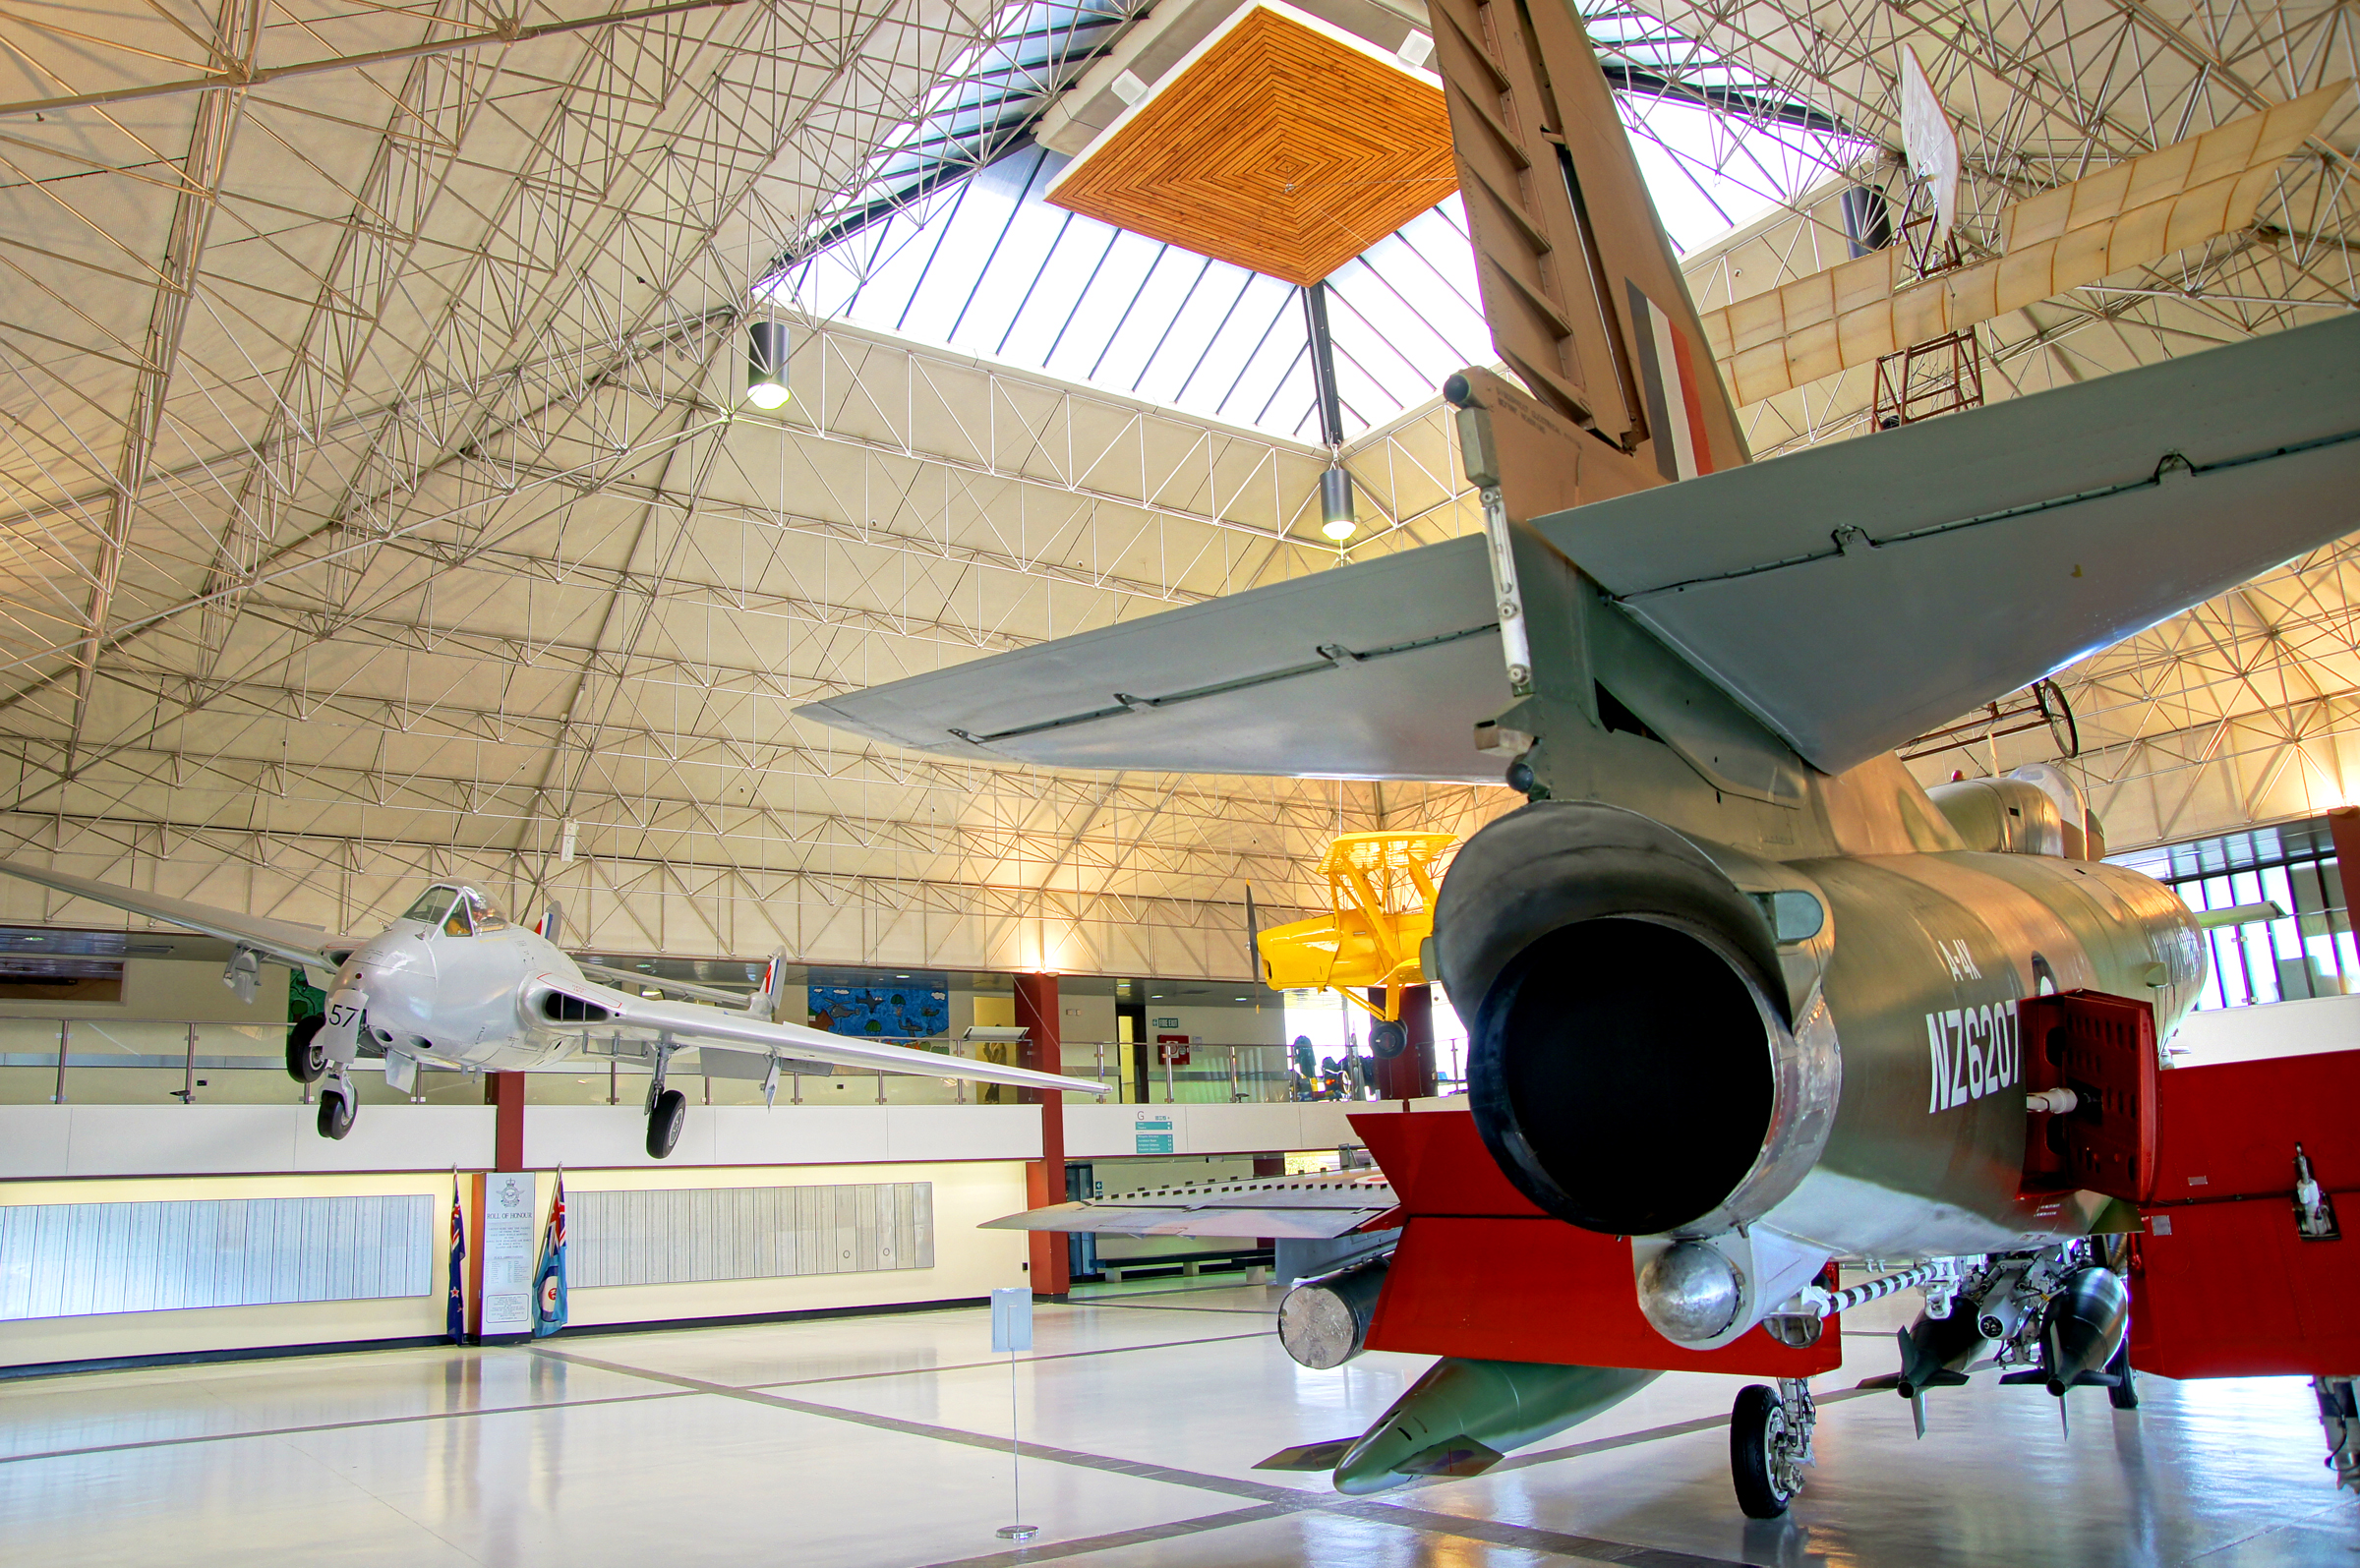
building, airplane, aircraft, airforce, vehicle, aviation, public transport, boarding, hangar, tourist attraction, mcdonnell, skyhawk, atmosphere of earth, aerospace engineering, aircraft engine